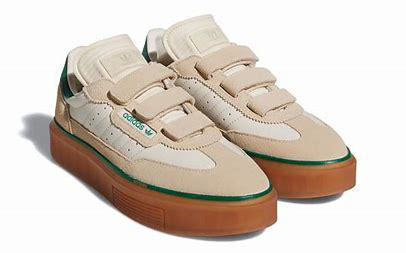
Brand: Adidas
Model: Sleek